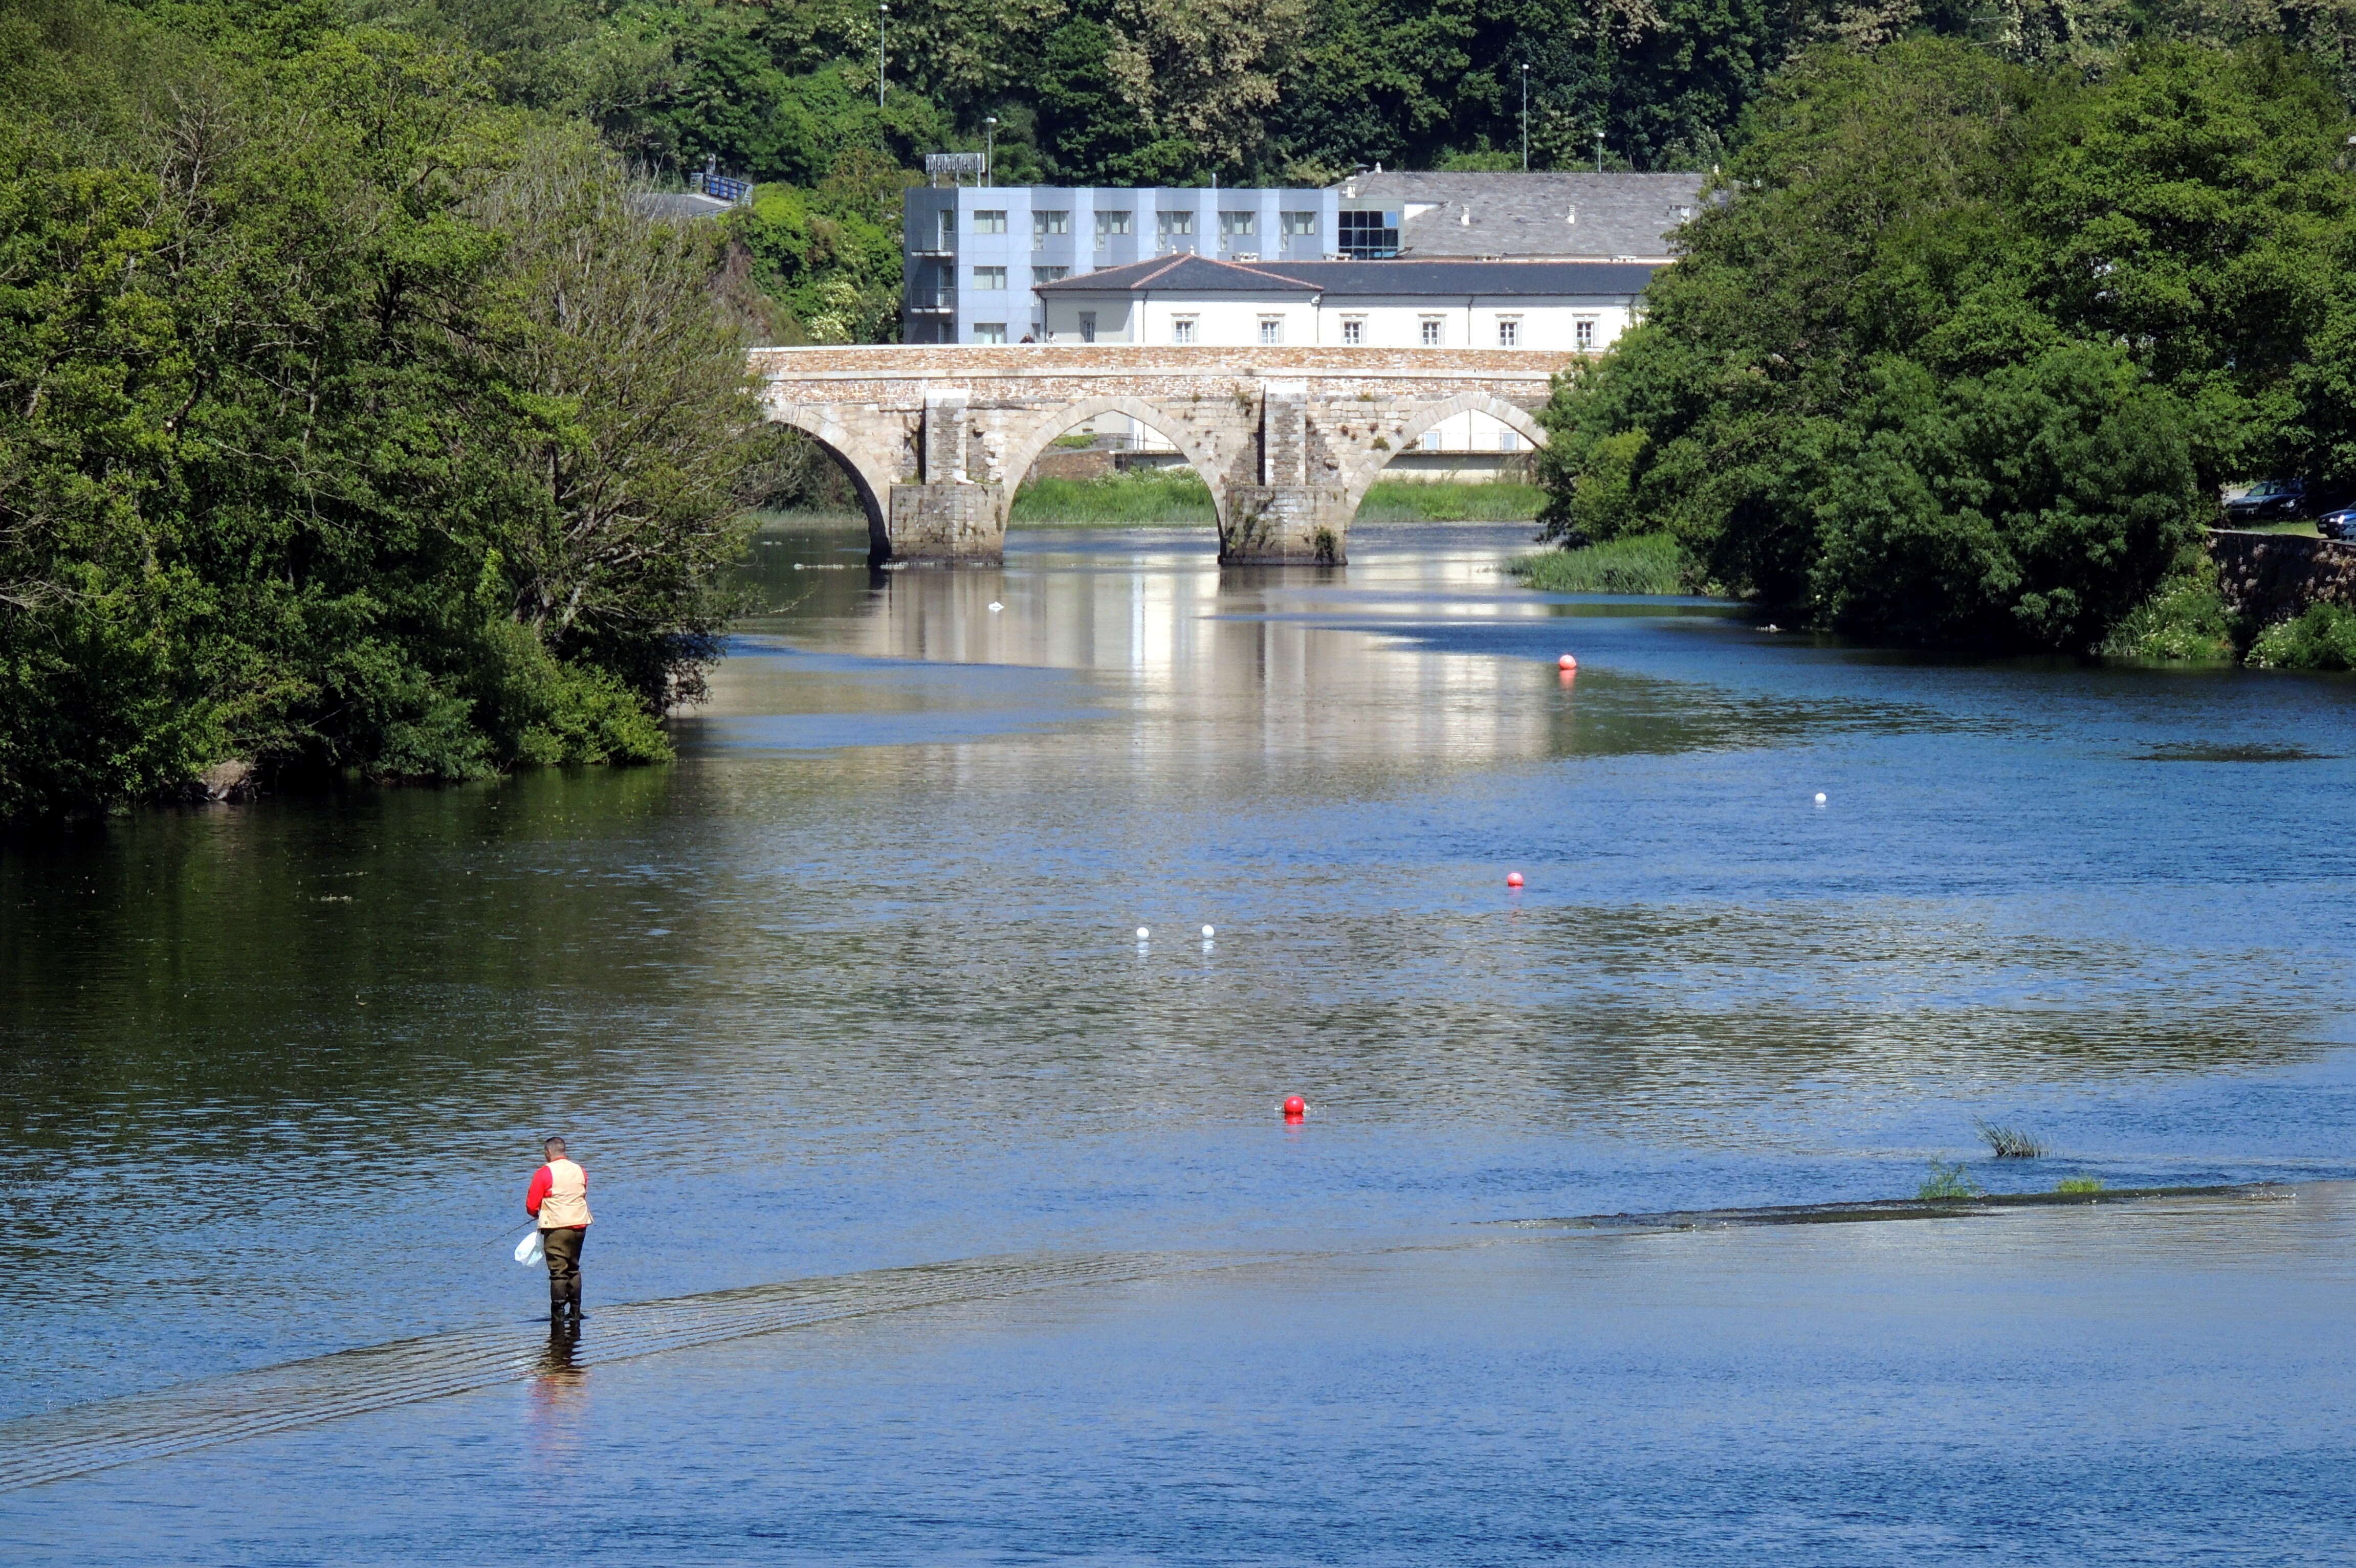
water, lake, river, vacation, reflection, park, reservoir, waterway, body of water, boating